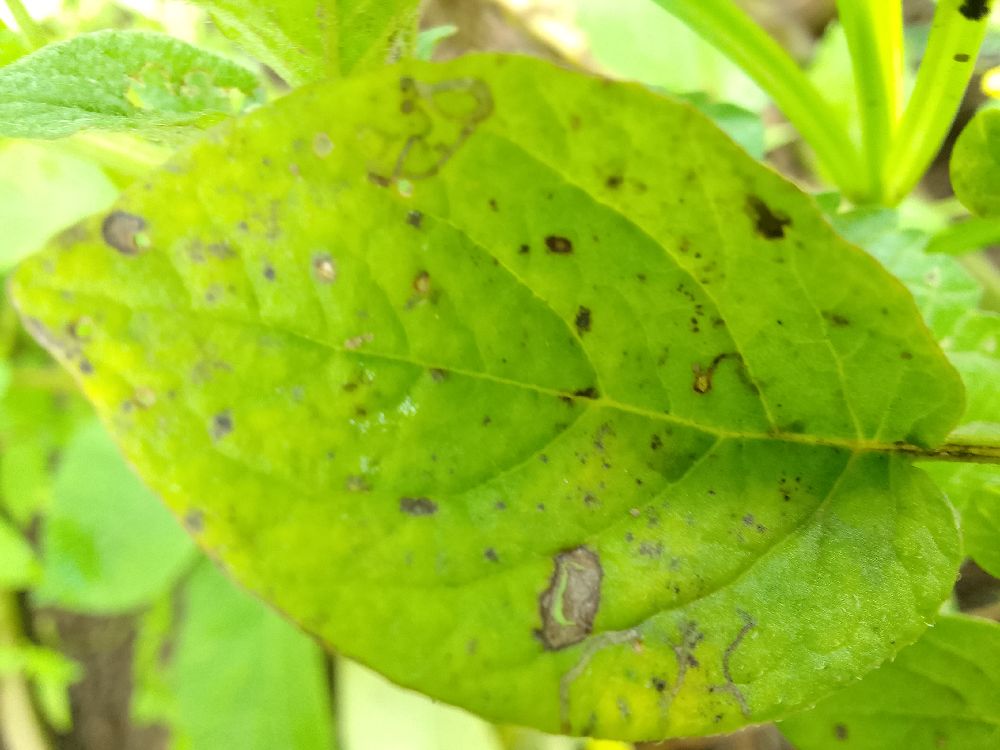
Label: Early blight